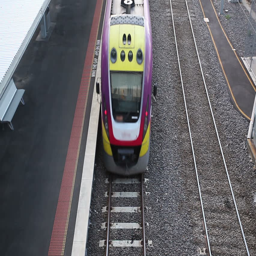
high angle shot of a train arriving at a railway station